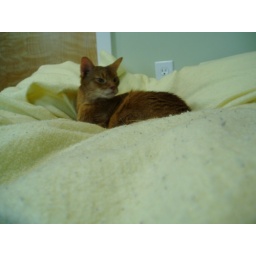
The royal cat in his new bed